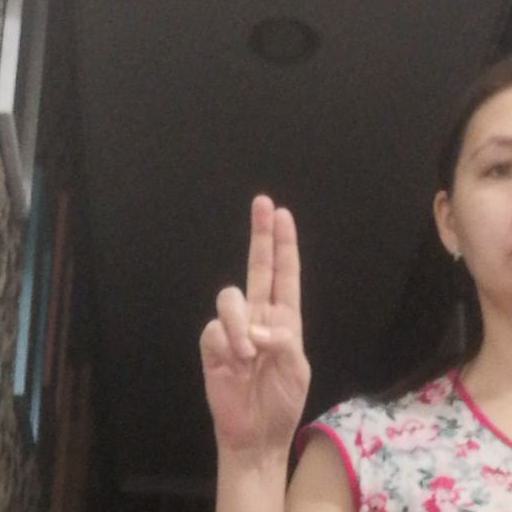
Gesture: two_up